Swedavia

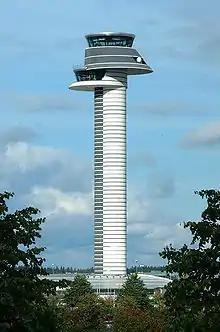
Control tower at Stockholm-Arlanda Airport, which has the Swedavia AB head office

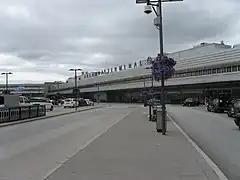
Arlanda Airport is operated by Swedavia.

When the decision was made to form Swedavia, there were 16 nationally owned airports, but it was a part of the decision to transfer six of them to local owners and keep ten large airports.